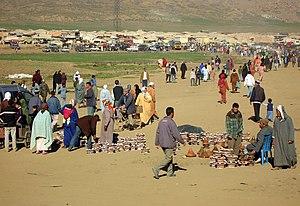
Marché de Azrou, Maroc